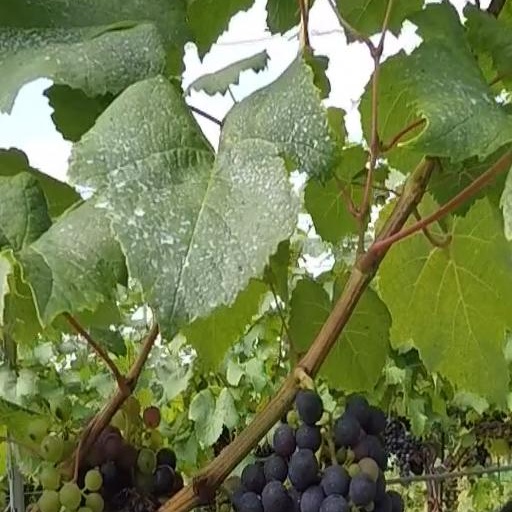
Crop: grape